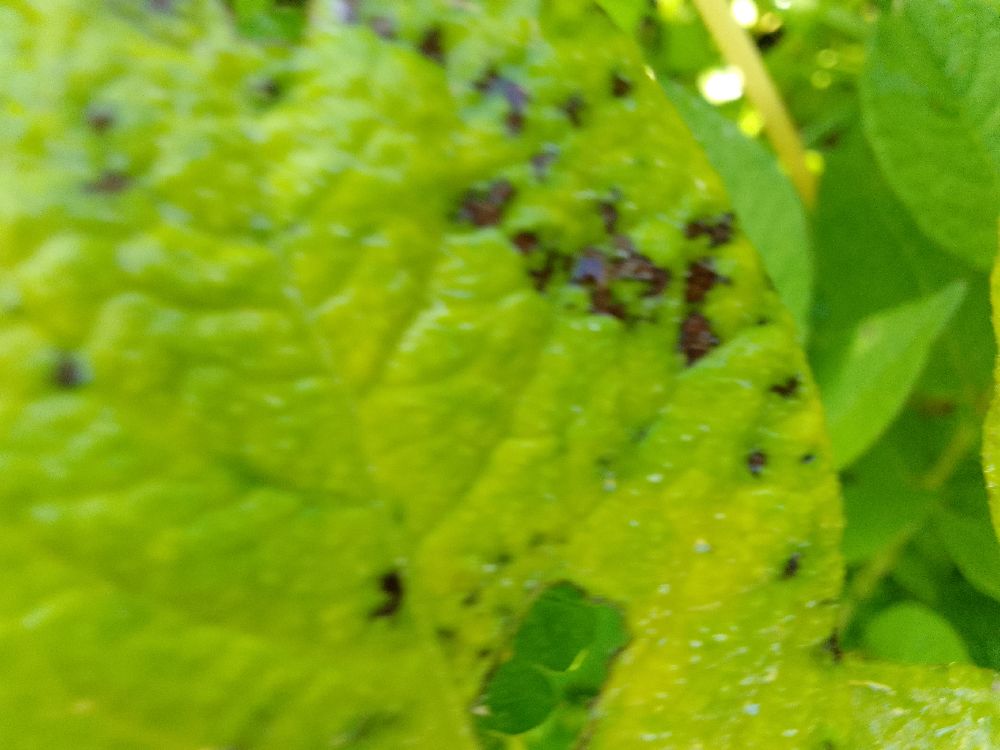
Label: Early blight